Kenneth Copeland

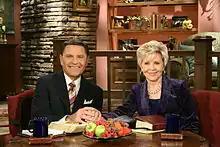
Kenneth and Gloria Copeland

In 1967, after attending Kenneth E. Hagin's Pastor Seminars, Copeland and his wife Gloria founded Kenneth Copeland Ministries (KCM) in Fort Worth, Texas. The ministry's motto is "Jesus is Lord". Kenneth Copeland Ministries has six international offices in Canada, Africa, Asia, Australia, Europe, and Ukraine. He preaches prosperity theology and is part of the Word of Faith movement, which teaches that financial blessing and physical well-being are the will of God for believers, and that material and financial success are a sign of divine favor. This may be unlocked through giving to ministry, and Copeland has written that parishioners will get a "hundredfold" return on their investment through "giving to God" by offering to his ministry.